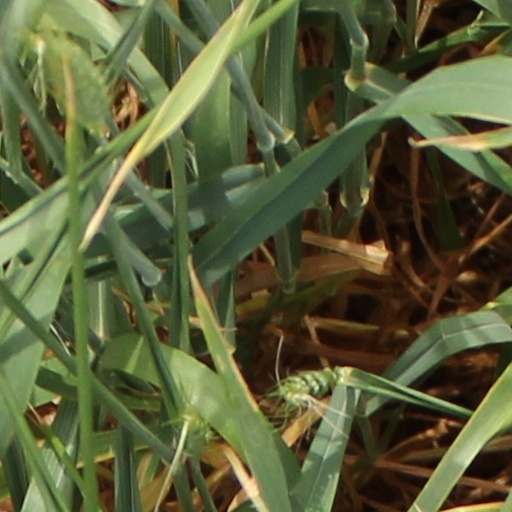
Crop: wheat